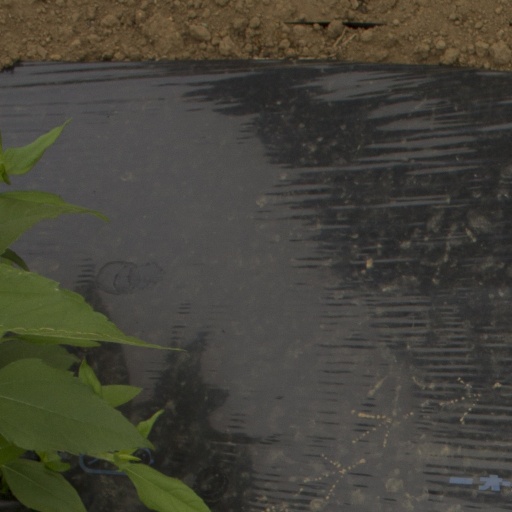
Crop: Jerusalem artichoke